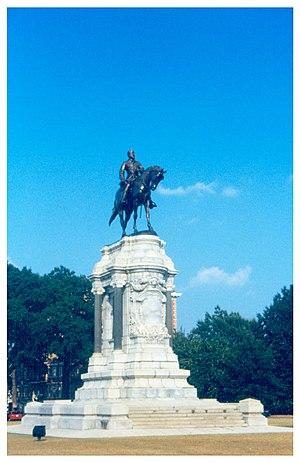
La statue de Robert Lee est une statue équestre du général américain Robert Lee située sur un rond-point de Monument Avenue à Richmond, dans l'État de Virginie, aux États-Unis. L'œuvre est du sculpteur français Antonin Mercié.